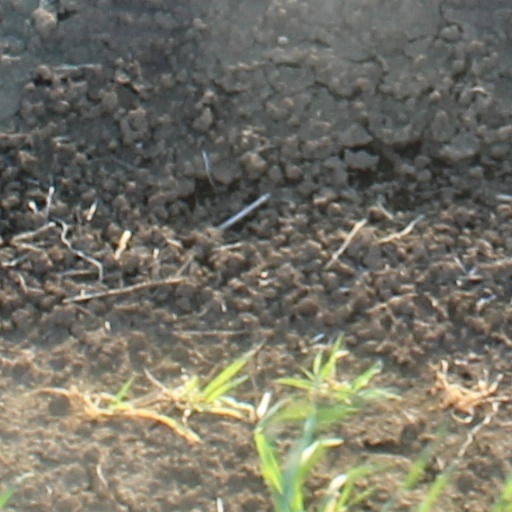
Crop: wheat